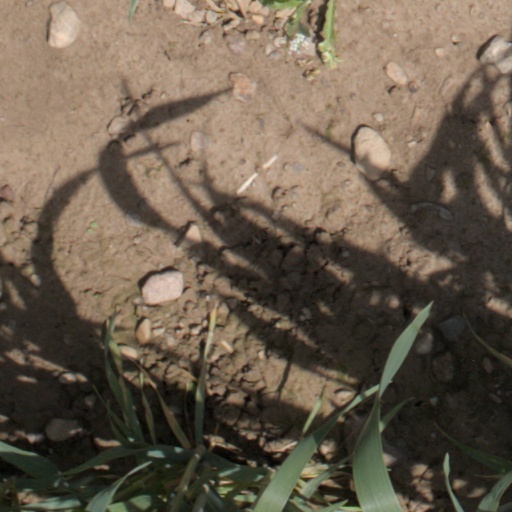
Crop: wheat